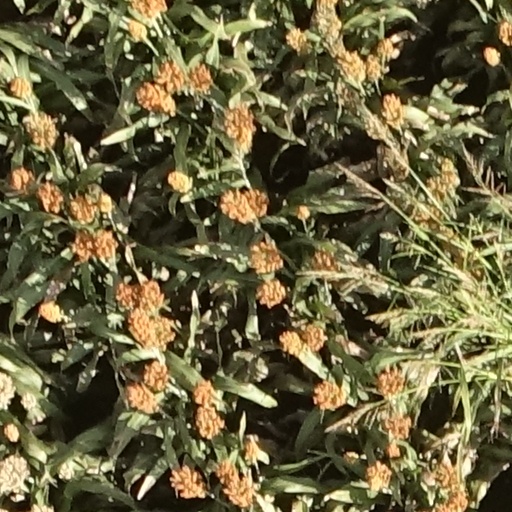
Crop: sorghum